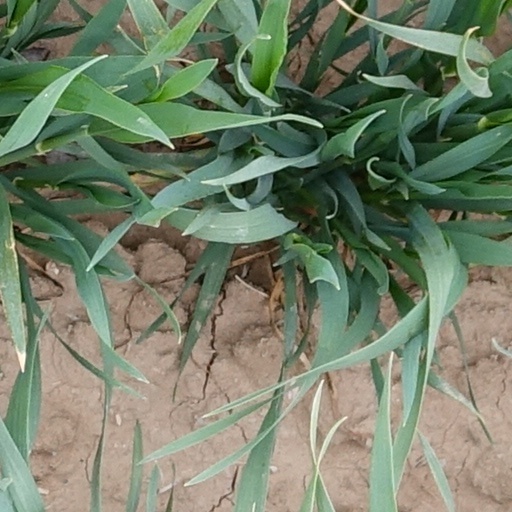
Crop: wheat